Crusades of the 15th century

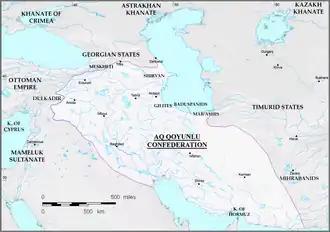
The Aq Qoyunlu confederation at its greatest extent under Uzun Hasan

On 1 January 1443, Eugene IV published a bull calling for a new crusade. War was proclaimed against Murad II at the diet of Buda on Palm Sunday 1443. For the first time since the disastrous Crusade of Nikopolis of 1396, Hungary had initiated an ambitious offensive campaign against the Ottoman Empire, encouraged by Eugene IV and his legate Cardinal Giuliano Cesarini. A Hungarian army of some 35,000 troops was led by John Hunyadi. This army was accompanied by Cesarini, Grgur Branković, and Władysław III of Poland, who had been elected as king of Hungary in expectation of significant Polish support against the Turks. The army left Buda on 22 July 1443, crossed the Serbian border by mid-October, and occupied Sofia shortly thereafter.